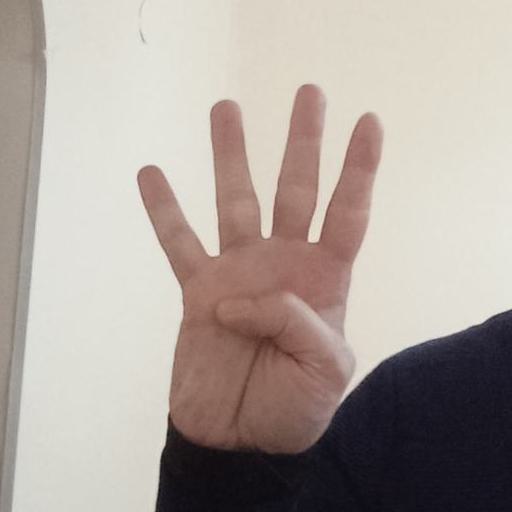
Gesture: four